List of Wyoming Cowboys head football coaches

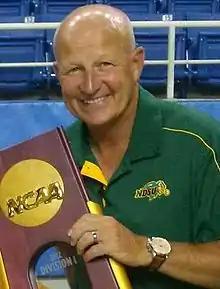
Craig Bohl served as head coach from 2014–2023.

The Wyoming Cowboys college football team represents the University of Wyoming in the Mountain West Conference (MWC), as part of the NCAA Division I Football Bowl Subdivision. The program has had 33 head coaches, and 1 interim head coach, since it began play during the 1892 season. Since December 2023, Jay Sawvel has served as Wyoming's head coach.